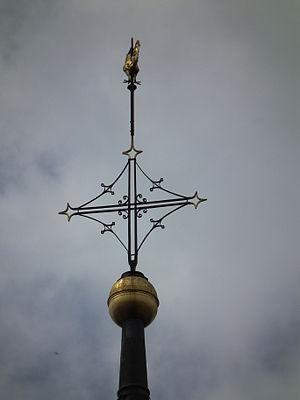
Une croix losangique, selon la terminologie ou classification proposée par des chercheurs et historiens contemporains, désigne une croix s'inscrivant totalement ou partiellement dans un losange. La croix peut aussi au contraire intégrer en son centre un losange de plus ou moins grandes dimensions.